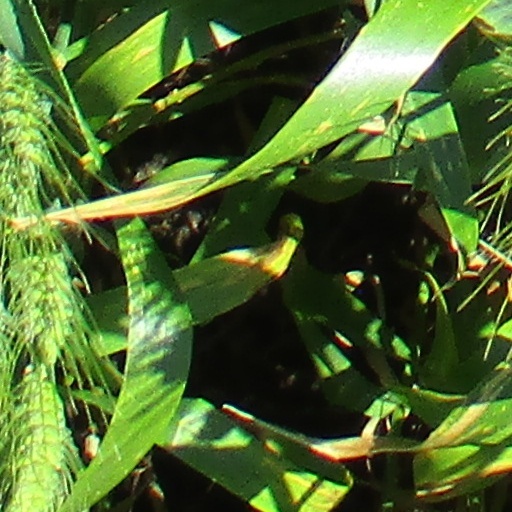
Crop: wheat